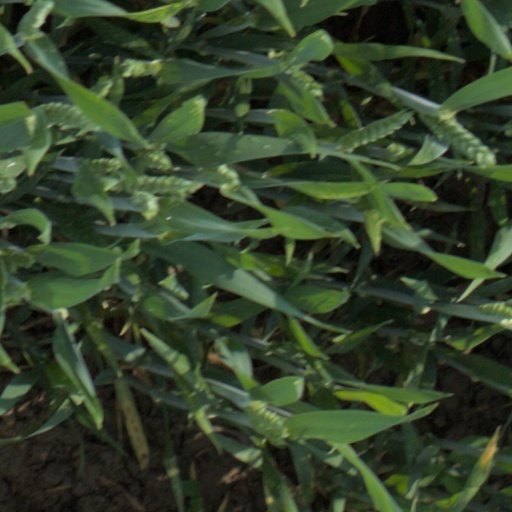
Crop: wheat